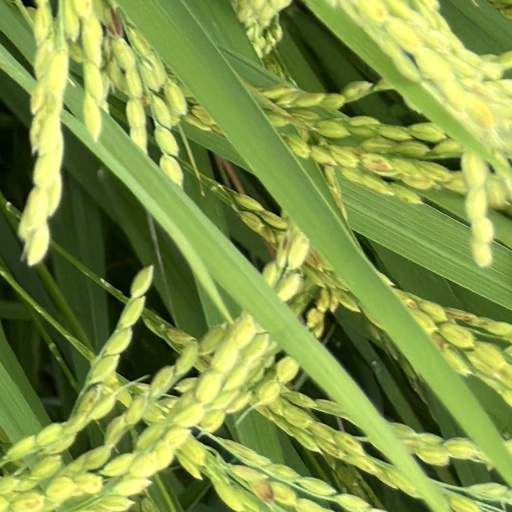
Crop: rice